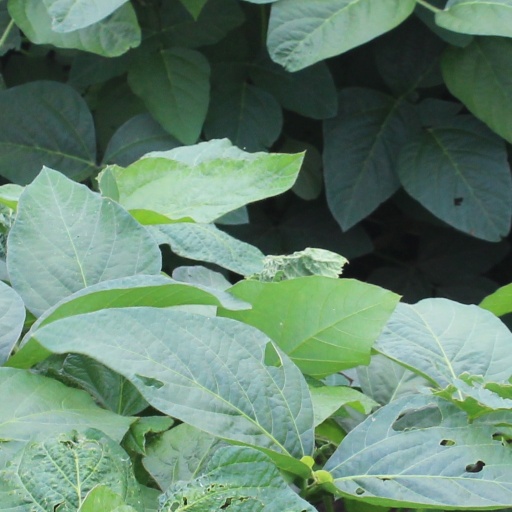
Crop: soybean